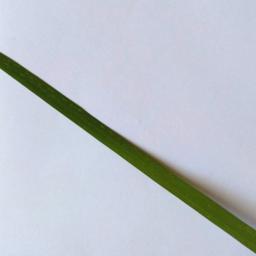
Label: Rice___Healthy